The Jesus Papers

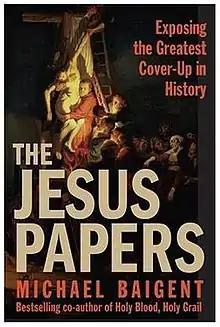
"The Jesus Papers", by Michael Baigent

The Jesus Papers: Exposing the Greatest Cover-Up in History is a book by author Michael Baigent published in 2006. Providing his detailed history of Jesus' life and crucifixion, using papers that (according to the author) were covered up, the book documents the political context of Jesus' birth and then goes on to examine the history of the migration of the family of Jesus, the chronicles of his teachings, and his death. The book was published on the same day that "The Da Vinci Code" by Dan Brown became available as a paperback in the US.